Forschungszentrum Jülich

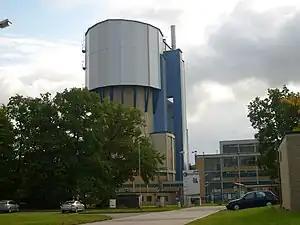
Decommissioned AVR high-temperature reactor

In 1956, an interest group was formed to prepare the construction of the AVR reactor. In 1959, it became the "Arbeitsgemeinschaft Versuchsreaktor GmbH" (AVR GmbH) – a consortium of 15 local electricity suppliers headed by the Düsseldorf municipal utilities (Stadtwerke Düsseldorf) as the owner and operator (other partners included the municipal utilities in Aachen, Bonn, Bremen, Hagen, Hanover, Munich, and Wuppertal). The aim was to demonstrate the feasibility and operability of a graphite-moderated, gas-cooled high-temperature reactor to produce electricity. BBC and Krupp were responsible for construction of the AVR reactor, which began in August 1961 and was completed in 1966, after the consortium had received the design contract in April 1957 and the construction contract in February 1959. The cost of construction was in the region of DM 100 million.